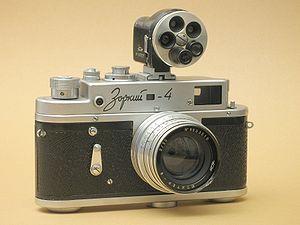
Cet article présente une liste des marques et fabricants de matériel photographique.